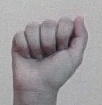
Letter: saad